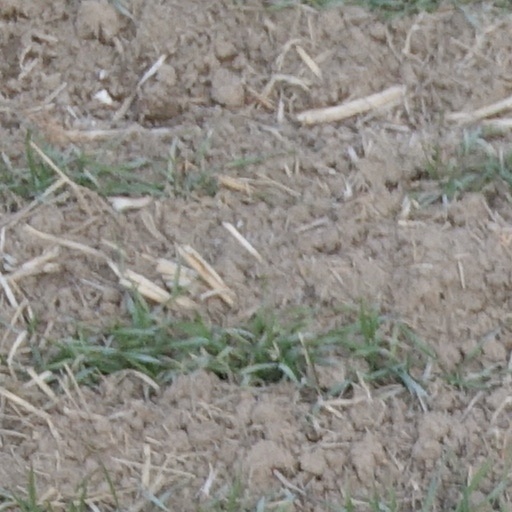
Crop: wheat